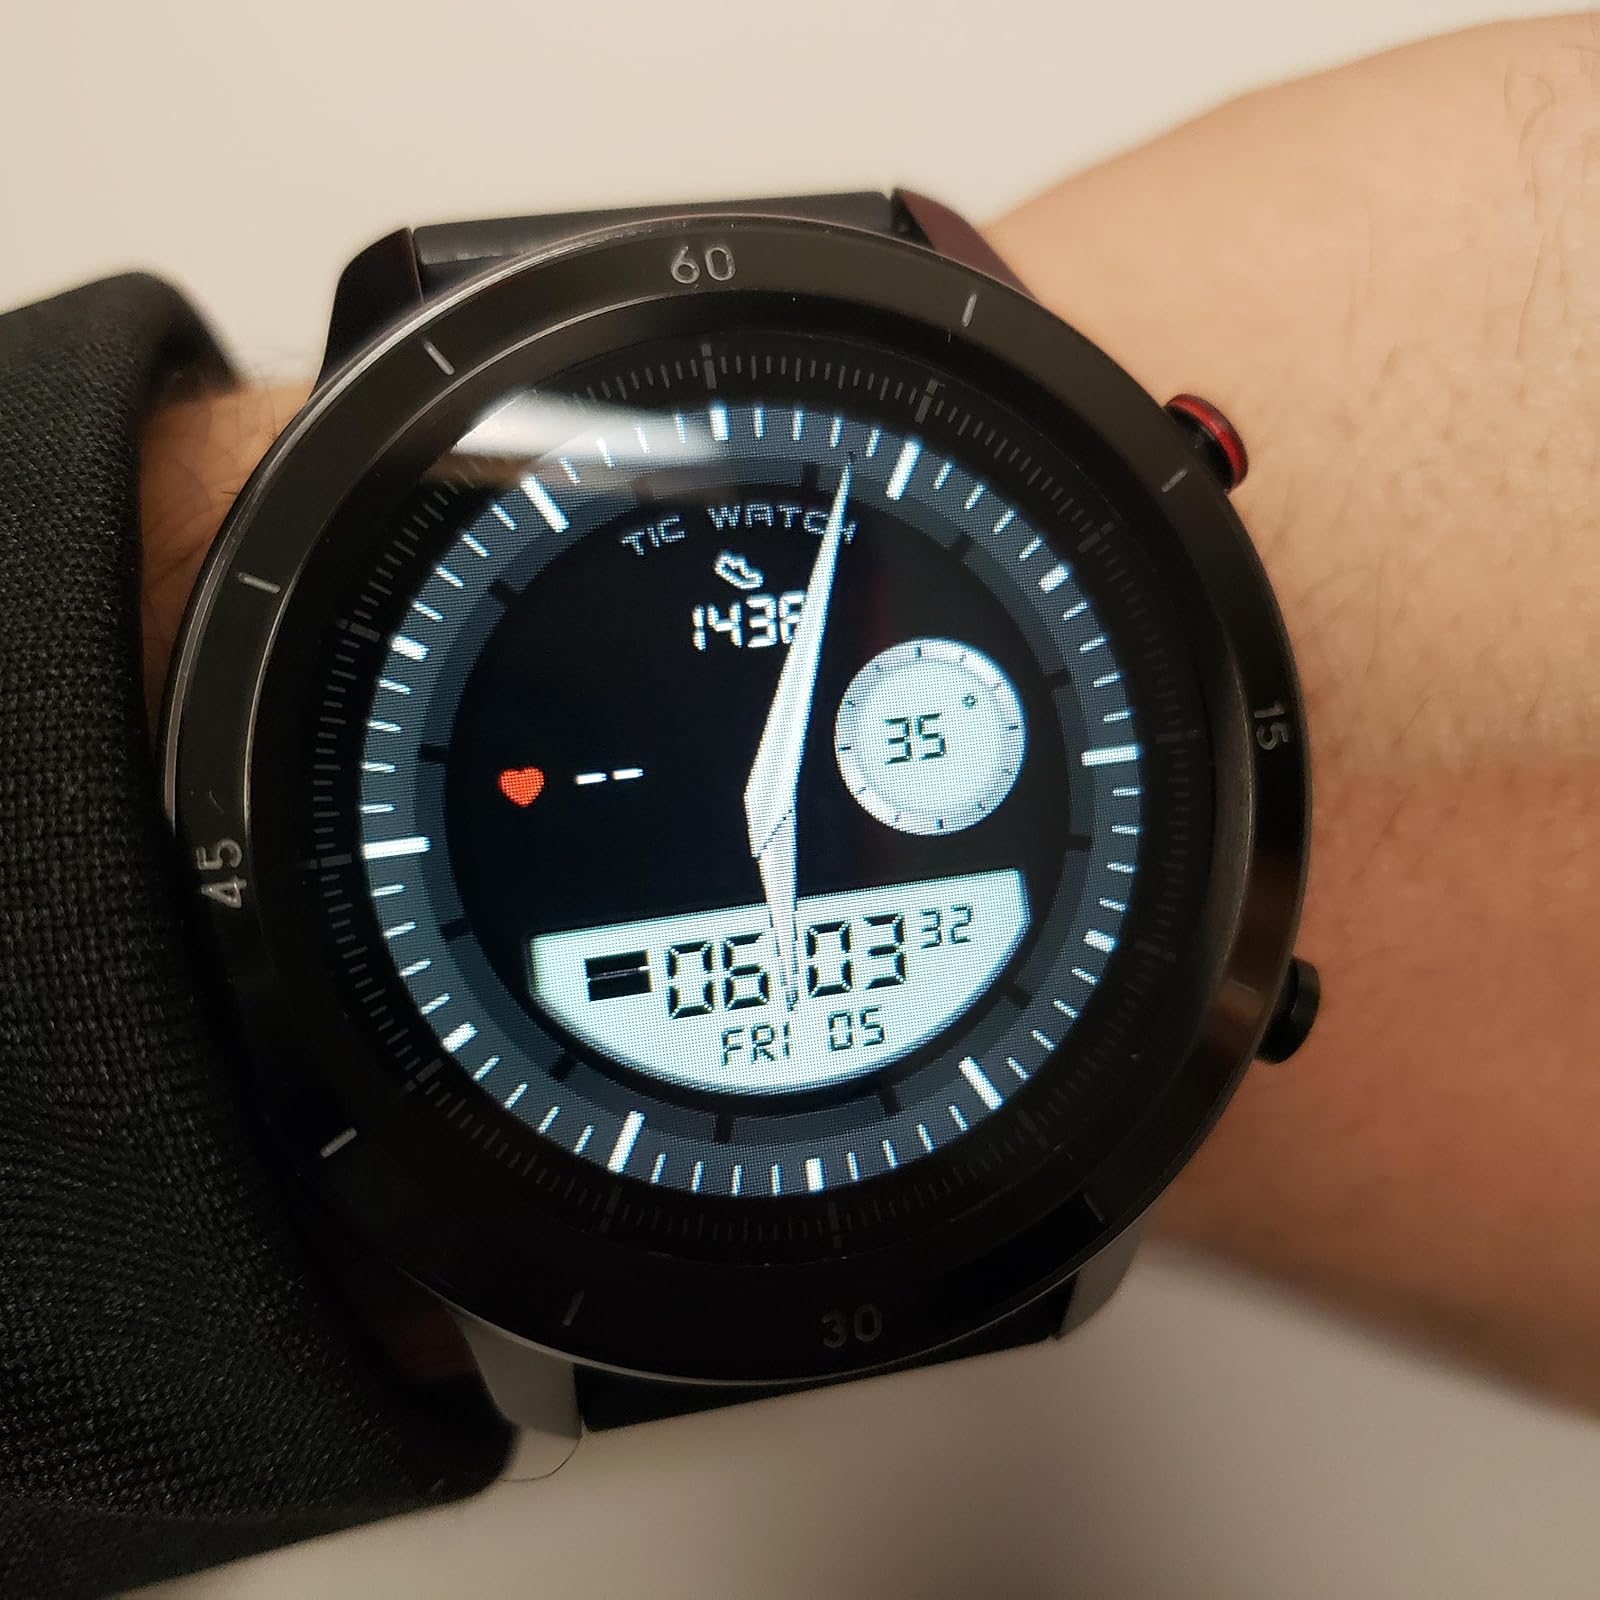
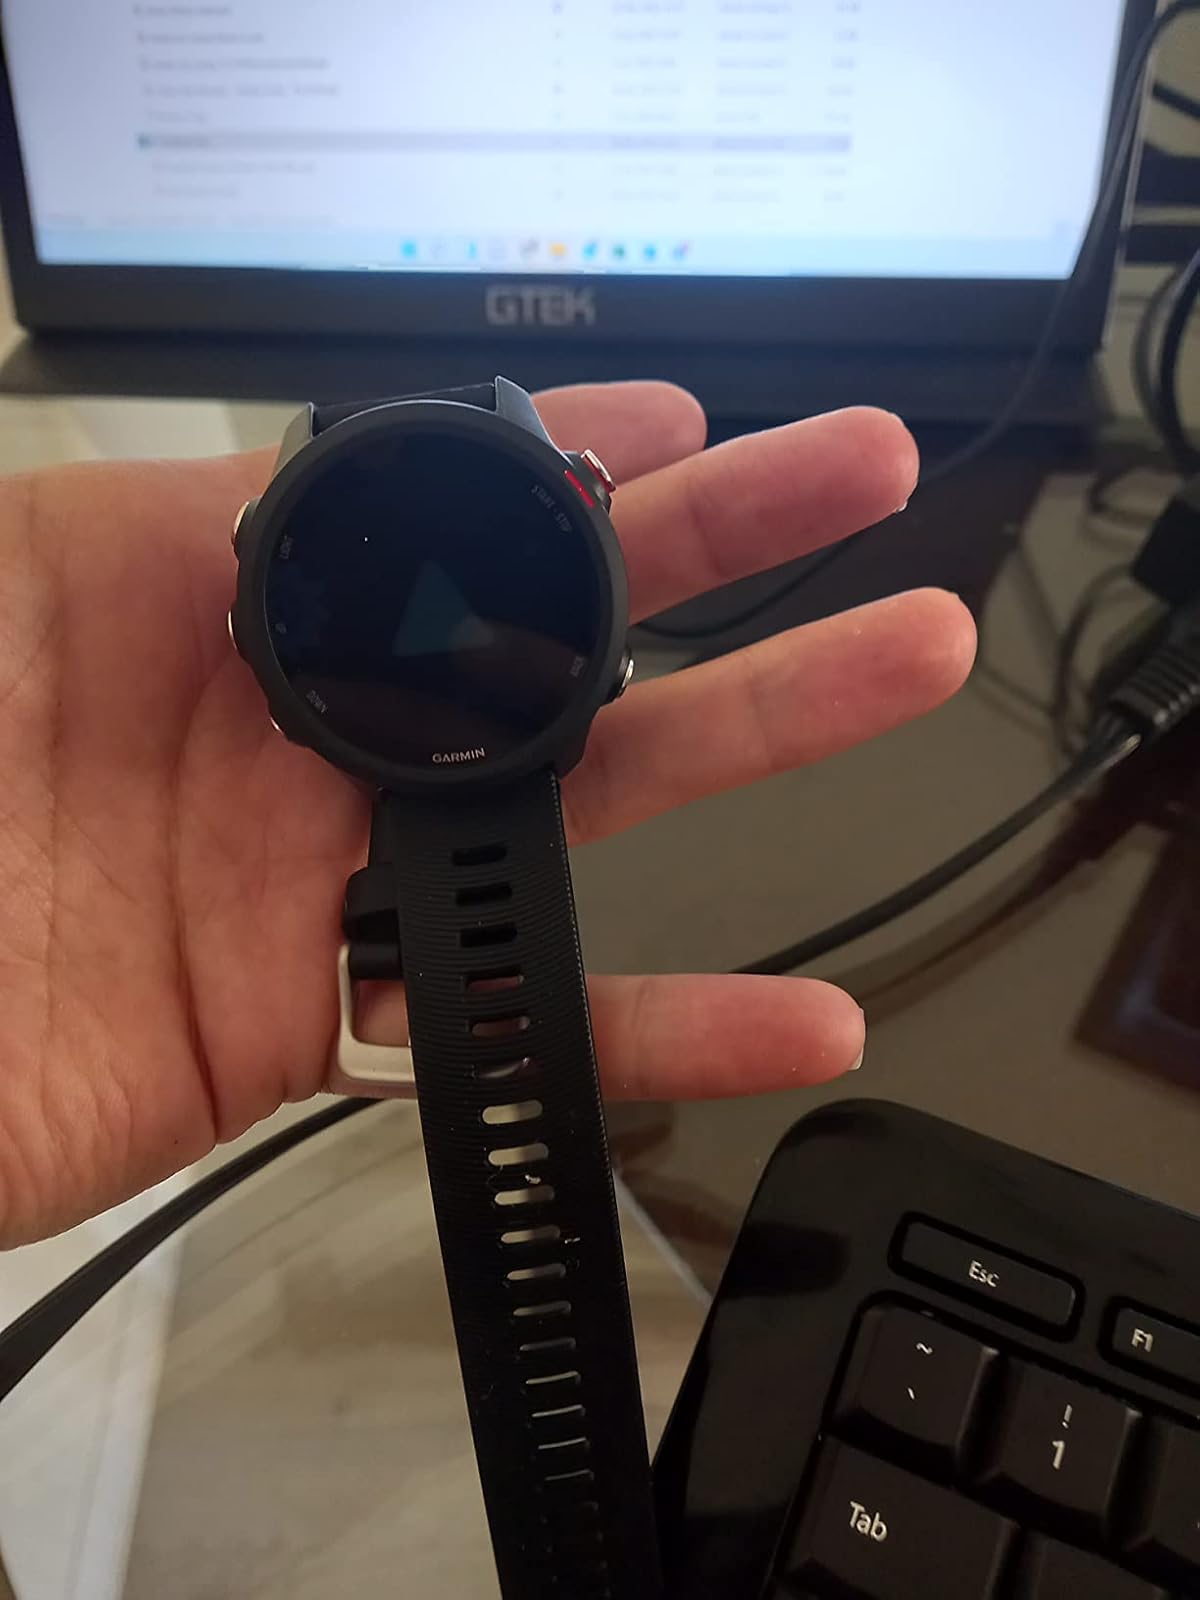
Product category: smartwatch
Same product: no